New York Yankees

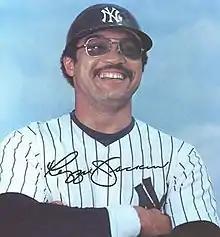
Reggie Jackson's tenure with the Yankees defined their "Bronx Zoo" era of the late 1970s.

Bettering the clubs managed by Joe McCarthy, the Yankees won the World Series five consecutive times from to under Stengel, which remains an MLB record. Led by players like center fielder Mickey Mantle, pitcher Whitey Ford, and catcher Yogi Berra, Stengel's teams won ten pennants and seven World Series titles in his 12 seasons as the Yankees manager. The title was the only one of those five championships not to be won against either the New York Giants or Brooklyn Dodgers; it was won in four straight games against the Whiz Kids of the Philadelphia Phillies.